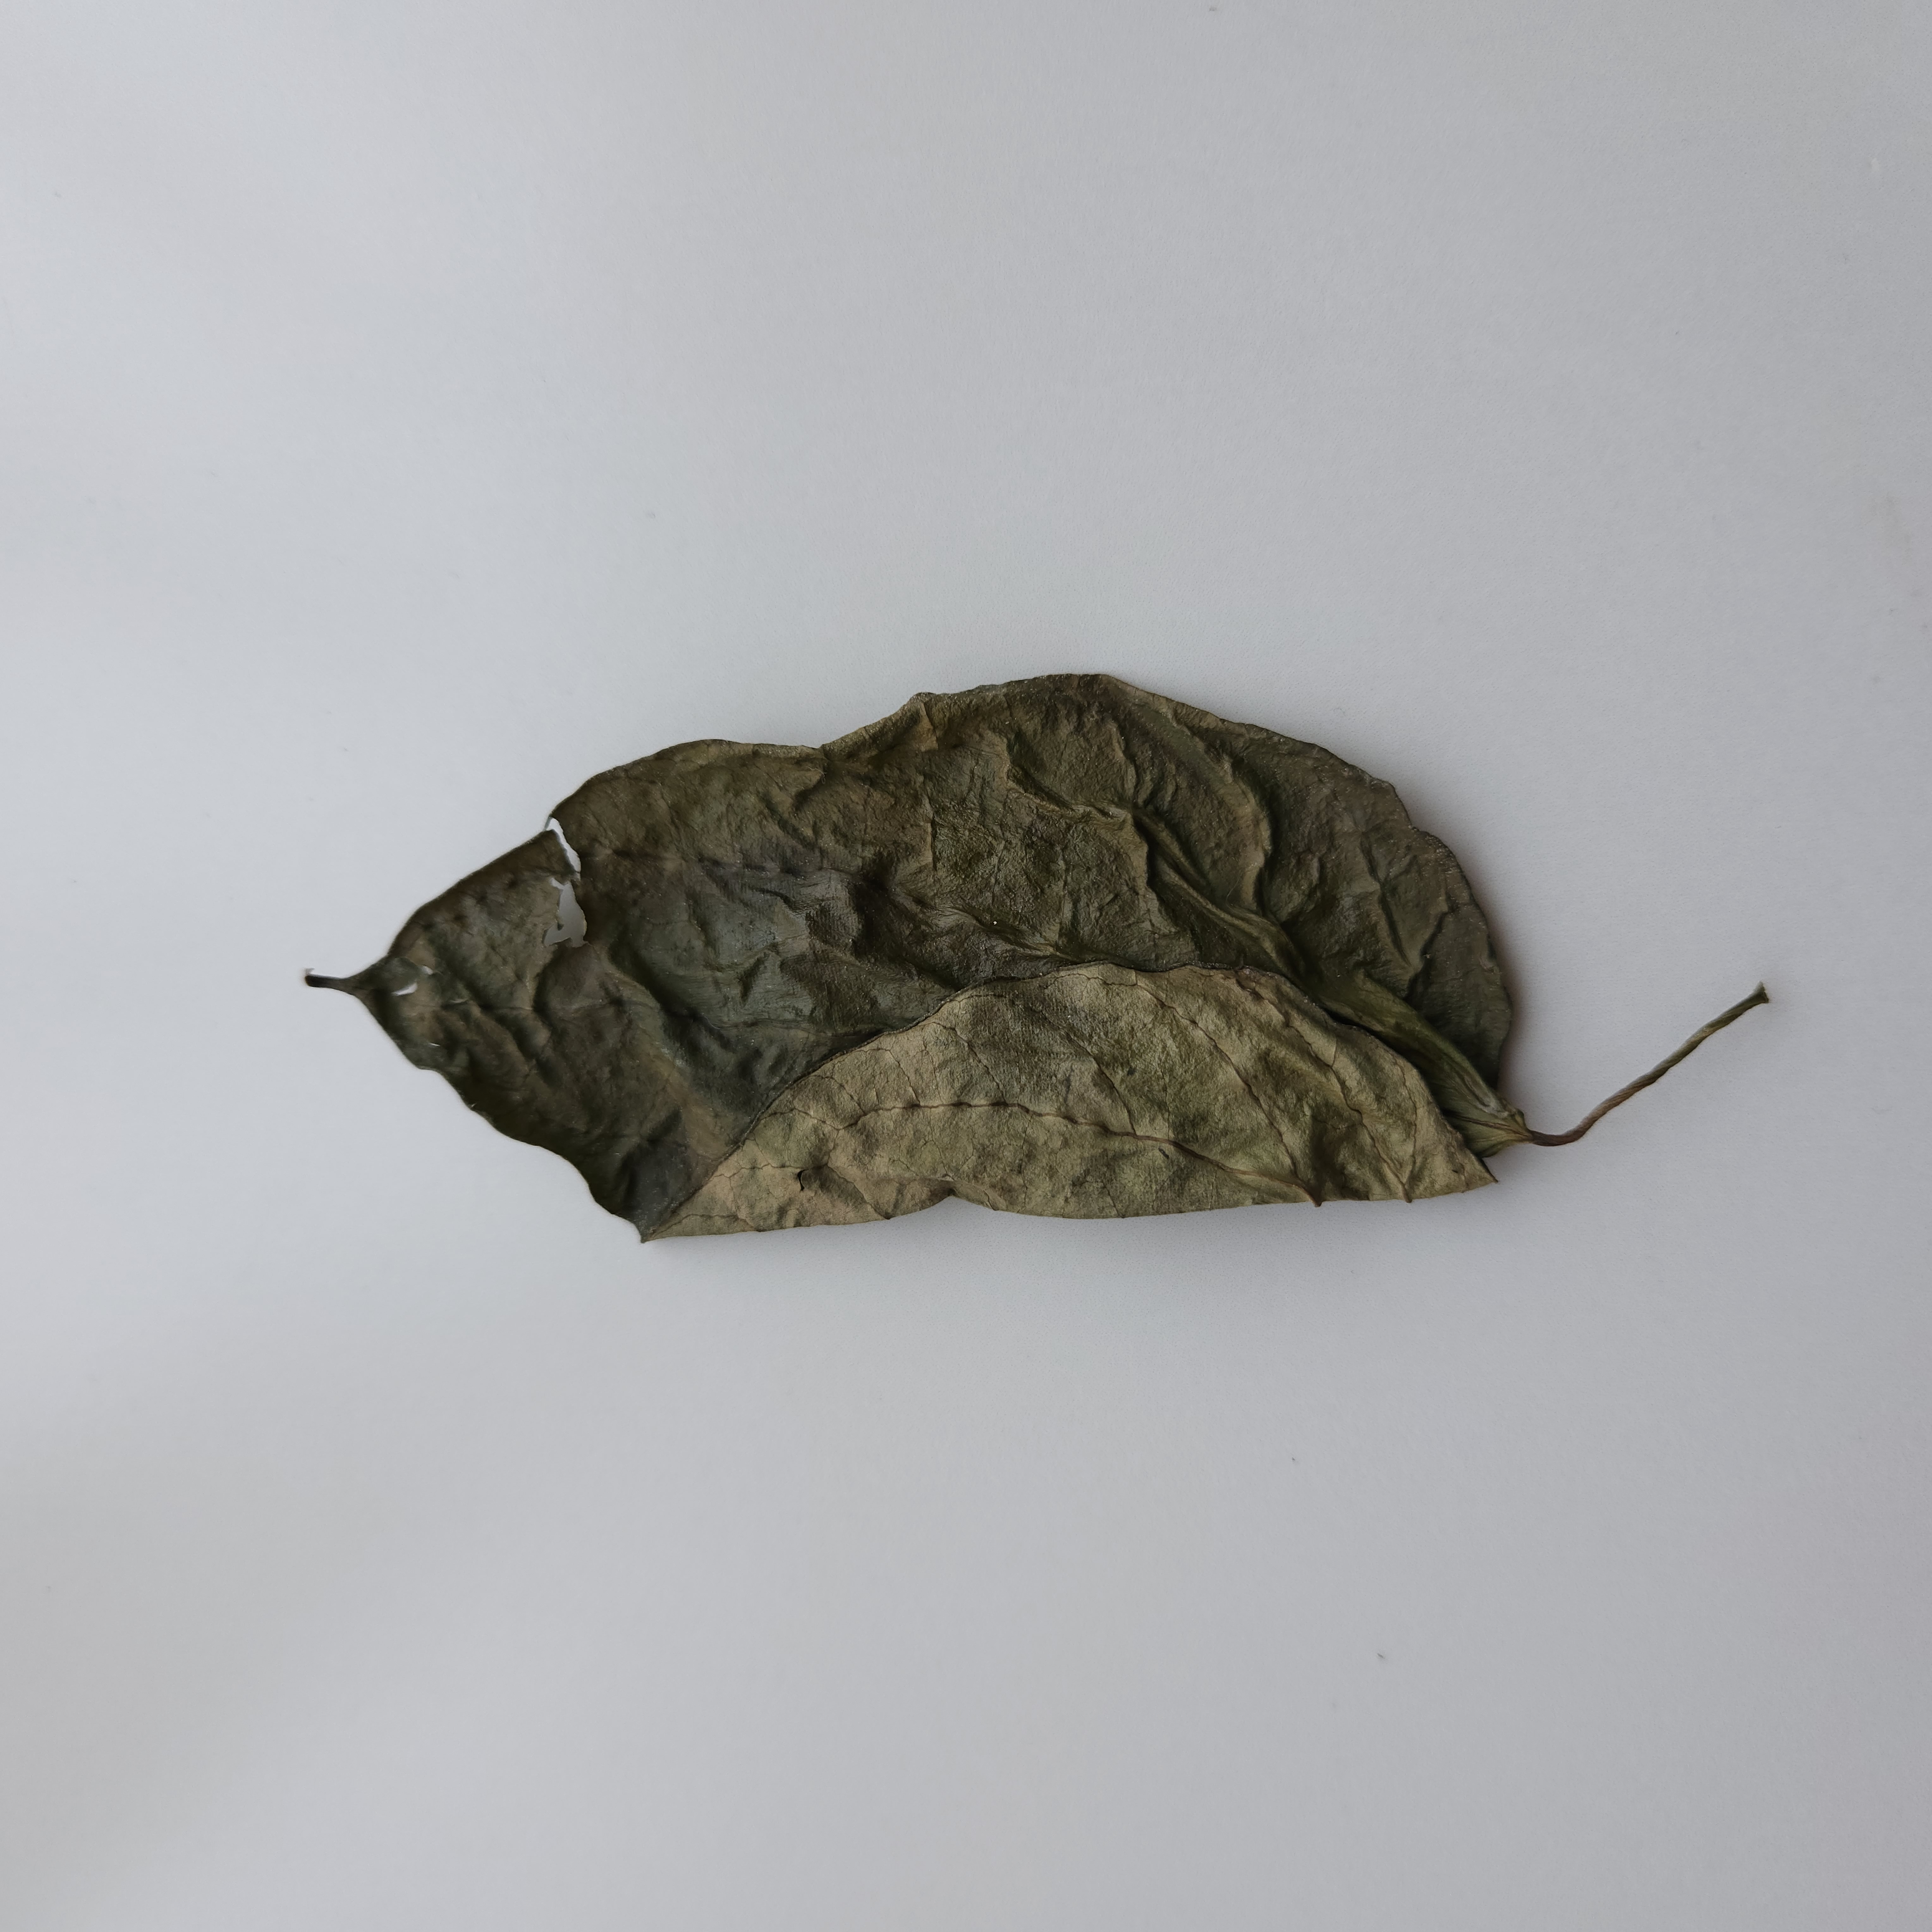
Label: Dried